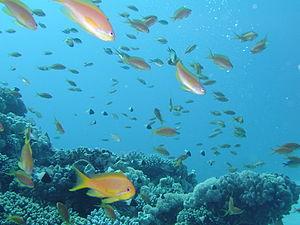
Retour vers Liste des photo-guides naturalistes